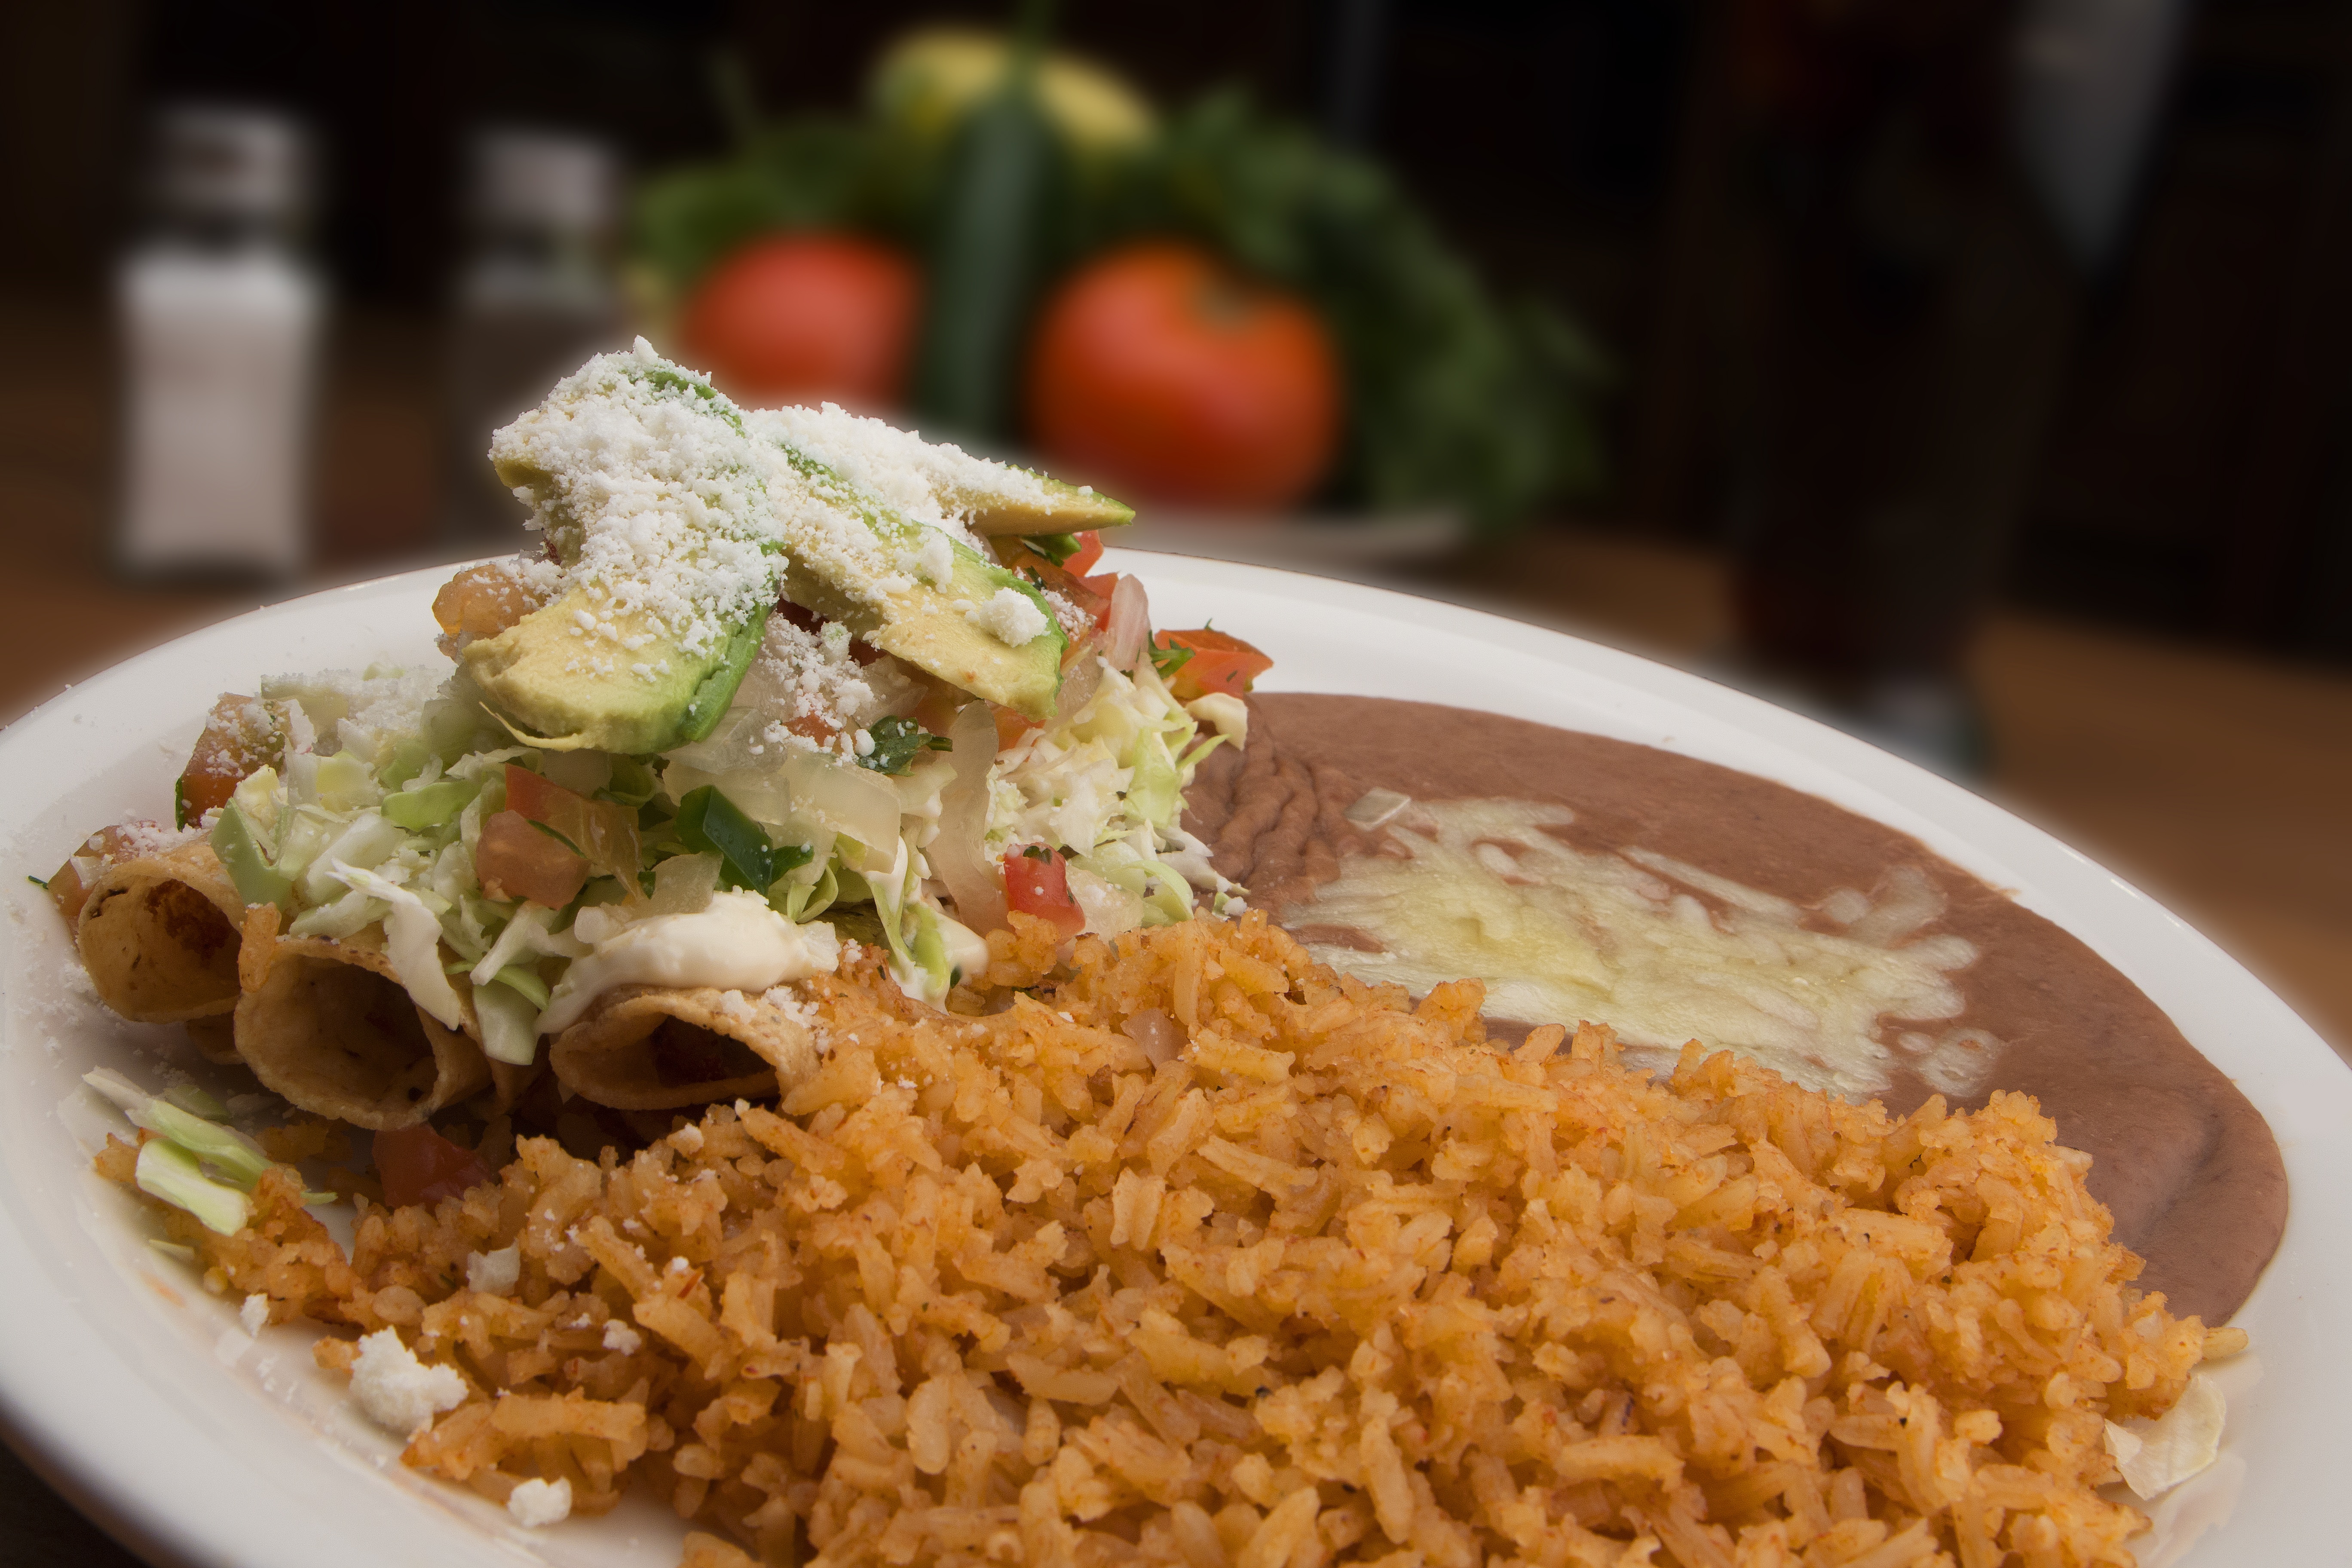
dish, meal, food, produce, breakfast, snack, lunch, cuisine, asian food, cilantro, dinner, spicy, tortilla, taco, mexican, thai food, nasi goreng, mexican food, biryani